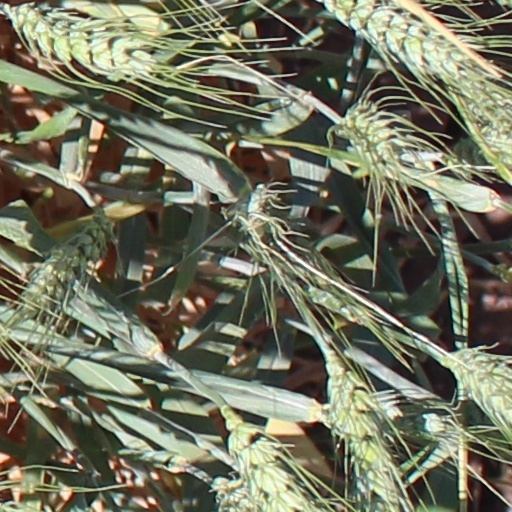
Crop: wheat